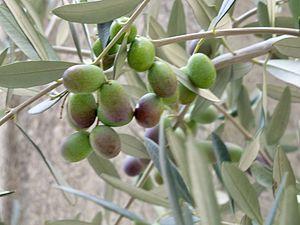
véraison d'Olives
L'huile d'olive de Provence est protégée par une appellation d'origine contrôlée à la suite d'une enquête diligentée par l'INAO, dont les conclusions ont été déposées auprès de la commission le 26 octobre 2006 et la signature du décret parut au Journal officiel le 14 mars 2007.
L'huile d'olive de Nîmes est protégée par une appellation d'origine contrôlée depuis un décret pris par l'INAO le 17 novembre 2007. Elle est produite dans les environs de Nîmes et dans le nord-est du département de l'Hérault en France. L'AOC huile d'olive de Nîmes est reconnue par l'Europe comme une appellation d'origine protégée.